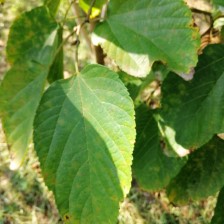
Variety: WhiteKing